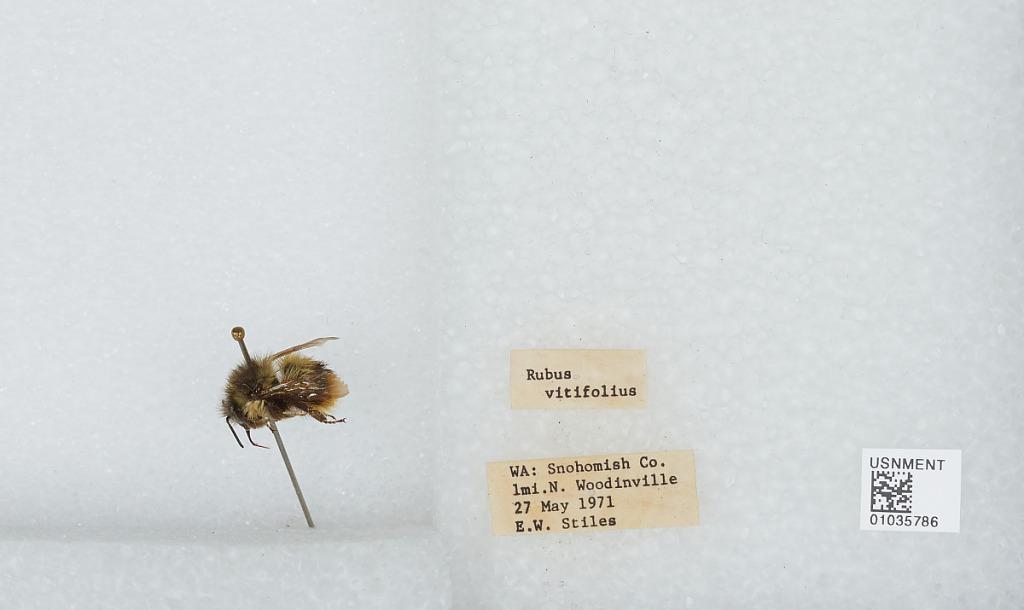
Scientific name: Bombus (Pyrobombus) mixtus Cresson
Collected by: E. Stiles
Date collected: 1971-5-27
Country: United States
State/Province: Washington
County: Snohomish
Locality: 1 mile north of Woodinville
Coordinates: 47.7808, -122.148